ASD Olimpia Colligiana

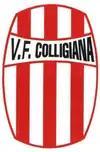
Old Valdelsa Football Colligiana logo

With the exception of the Serie C 1947-48, V.F. Colligiana only played in the amateur leagues, playing in over twenty Serie D championships (known by different names over the years, including Second Division, Third Division Interregional, IV series, National Amateur Championship and League Inter [2]) until the 2008–09 season when it advanced to Lega Pro Seconda Divisione B.